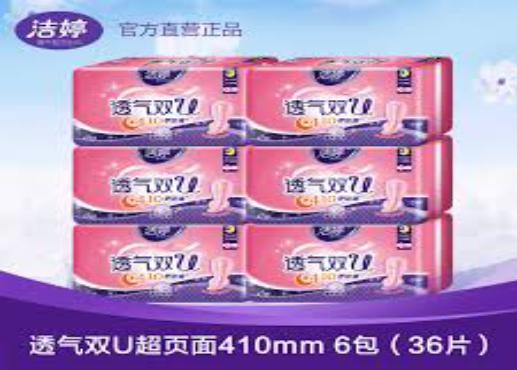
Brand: ladycare
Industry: Necessities